Rod Brasfield

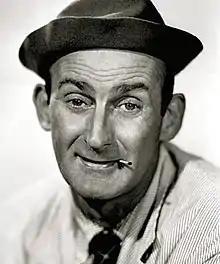
Brasfield

Rodney Leon Brasfield (August 22, 1910 – September 12, 1958) was an American comedian who was prominently featured on the Grand Ole Opry from 1947 until his death in 1958. In 1987, he was inducted into the Country Music Hall of Fame.